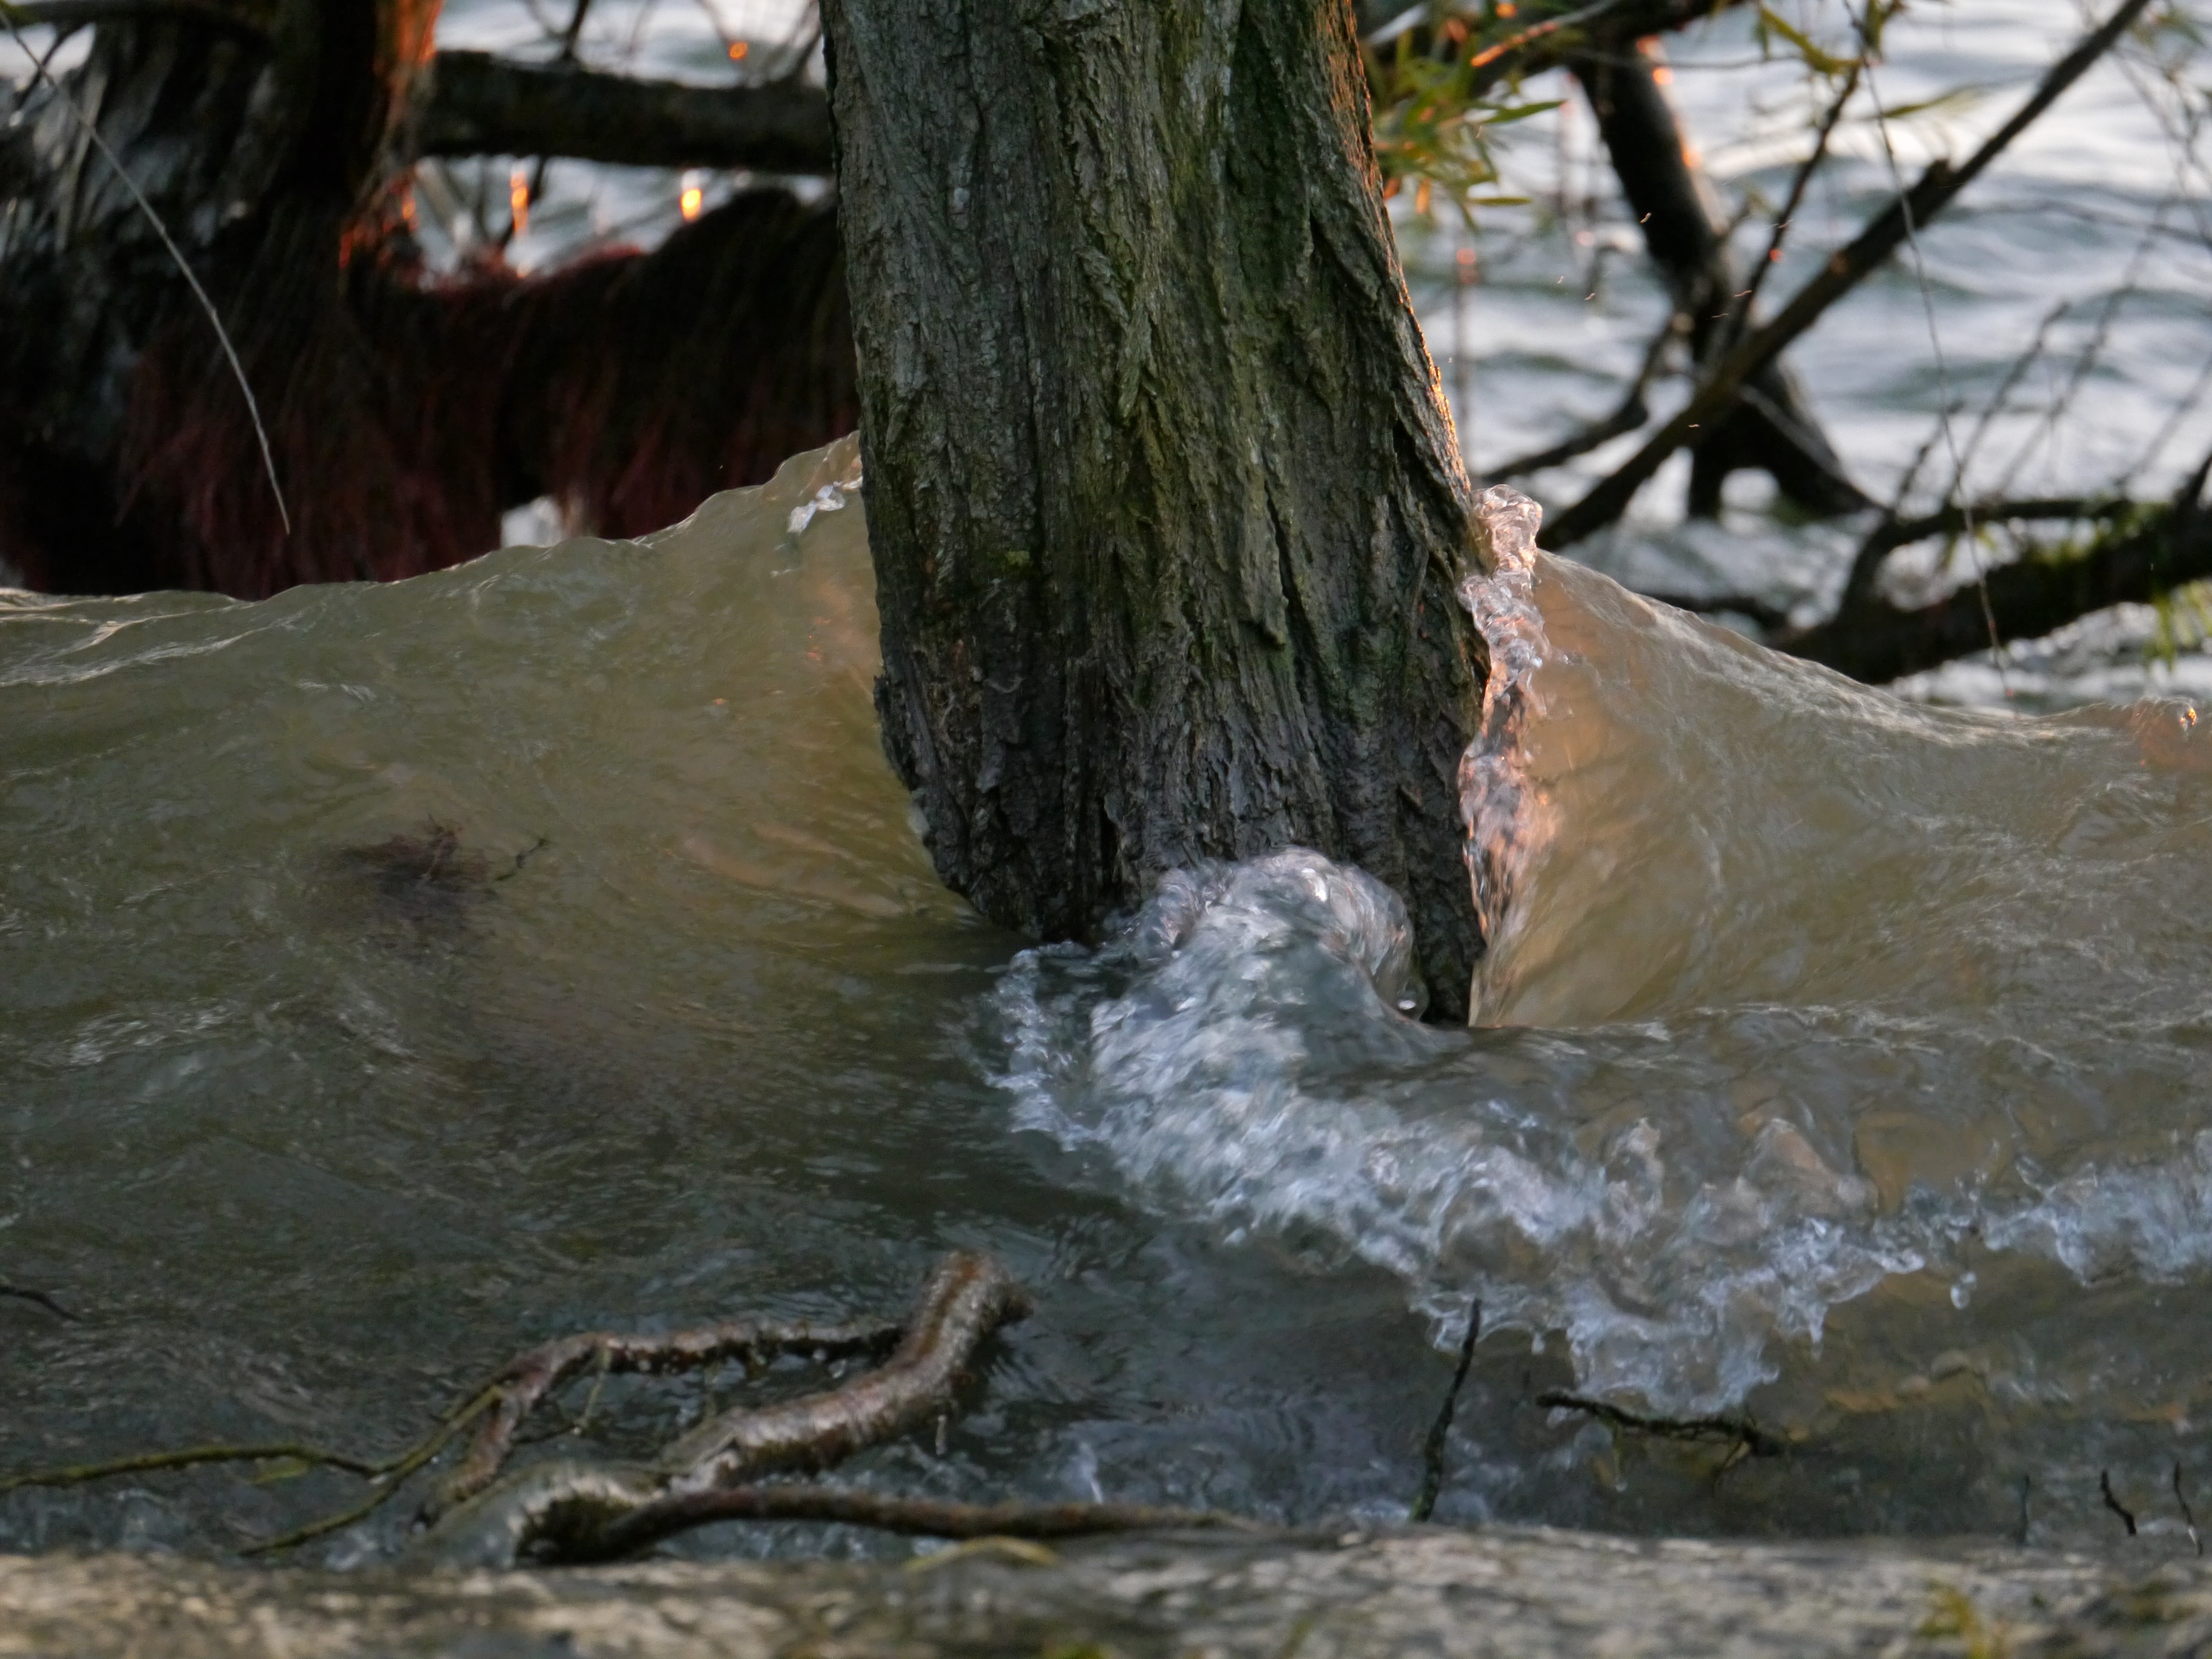
tree, water, nature, river, wildlife, stream, fauna